Native Americans in the United States

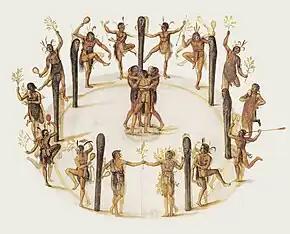
"Secotan Indians' dance in North Carolina". Watercolor by John White, 1585.

The civil rights movement was a very significant moment for the rights of Native Americans and other people of color. Native Americans faced racism and prejudice for hundreds of years, and this increased after the American Civil War. Native Americans, like African Americans, were subjected to the Jim Crow Laws and segregation in the Deep South especially after they were made citizens through the Indian Citizenship Act of 1924. As a body of law, Jim Crow institutionalized economic, educational, and social disadvantages for Native Americans, and other people of color living in the south. Native American identity was especially targeted by a system that only wanted to recognize white or colored, and the government began to question the legitimacy of some tribes because they had intermarried with African Americans. Native Americans were also discriminated and discouraged from voting in the southern and western states.